Mel and Dorothy Tanner

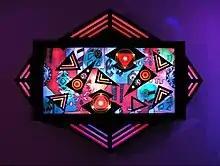
Enigma (2014) by Dorothy Tanner, Lumonics Mind Spa, 2018, McNichols Civic Center Building, Denver, CO

The team relocated from Florida to Denver in 2009 and developed Tanner Studio/Lumonics Light & Sound Gallery. Ms. Tanner had several art exhibits in Denver, including VERTIGO Art Space, the Museum of Outdoor Arts, the Gallery at the Denver International Airport (2014) and the Lakewood Cultural Center (2015). While her "Creatures from Left Field" exhibit was taking place at Lakewood, Tanner was one of three senior citizens, aged 82-102 and still active in the arts, interviewed by Ryan Warner on "Colorado Matters", Colorado Public Radio. The title of the program was "Staying Vital As Time Marches On: Art Can Hold The Key."